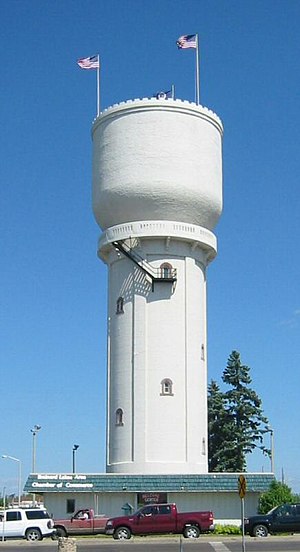
Brainerd Vandtårn
Brainerd Vandtårn er et vandtårn i Brainerd, Minnesota, USA. Det var den første ophøjede tank kun udført i beton, som blev brugt af en kommune i USA. Selvom tårnet i 1960 blev erstattet, er det stadig et vartegn for byen. De lokale omtaler tårnet som "Paul Bunyan's Cup" eller "Paul Bunyan's Flashlight".